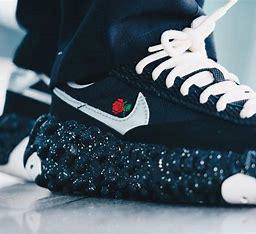
Brand: Nike
Model: Undercover